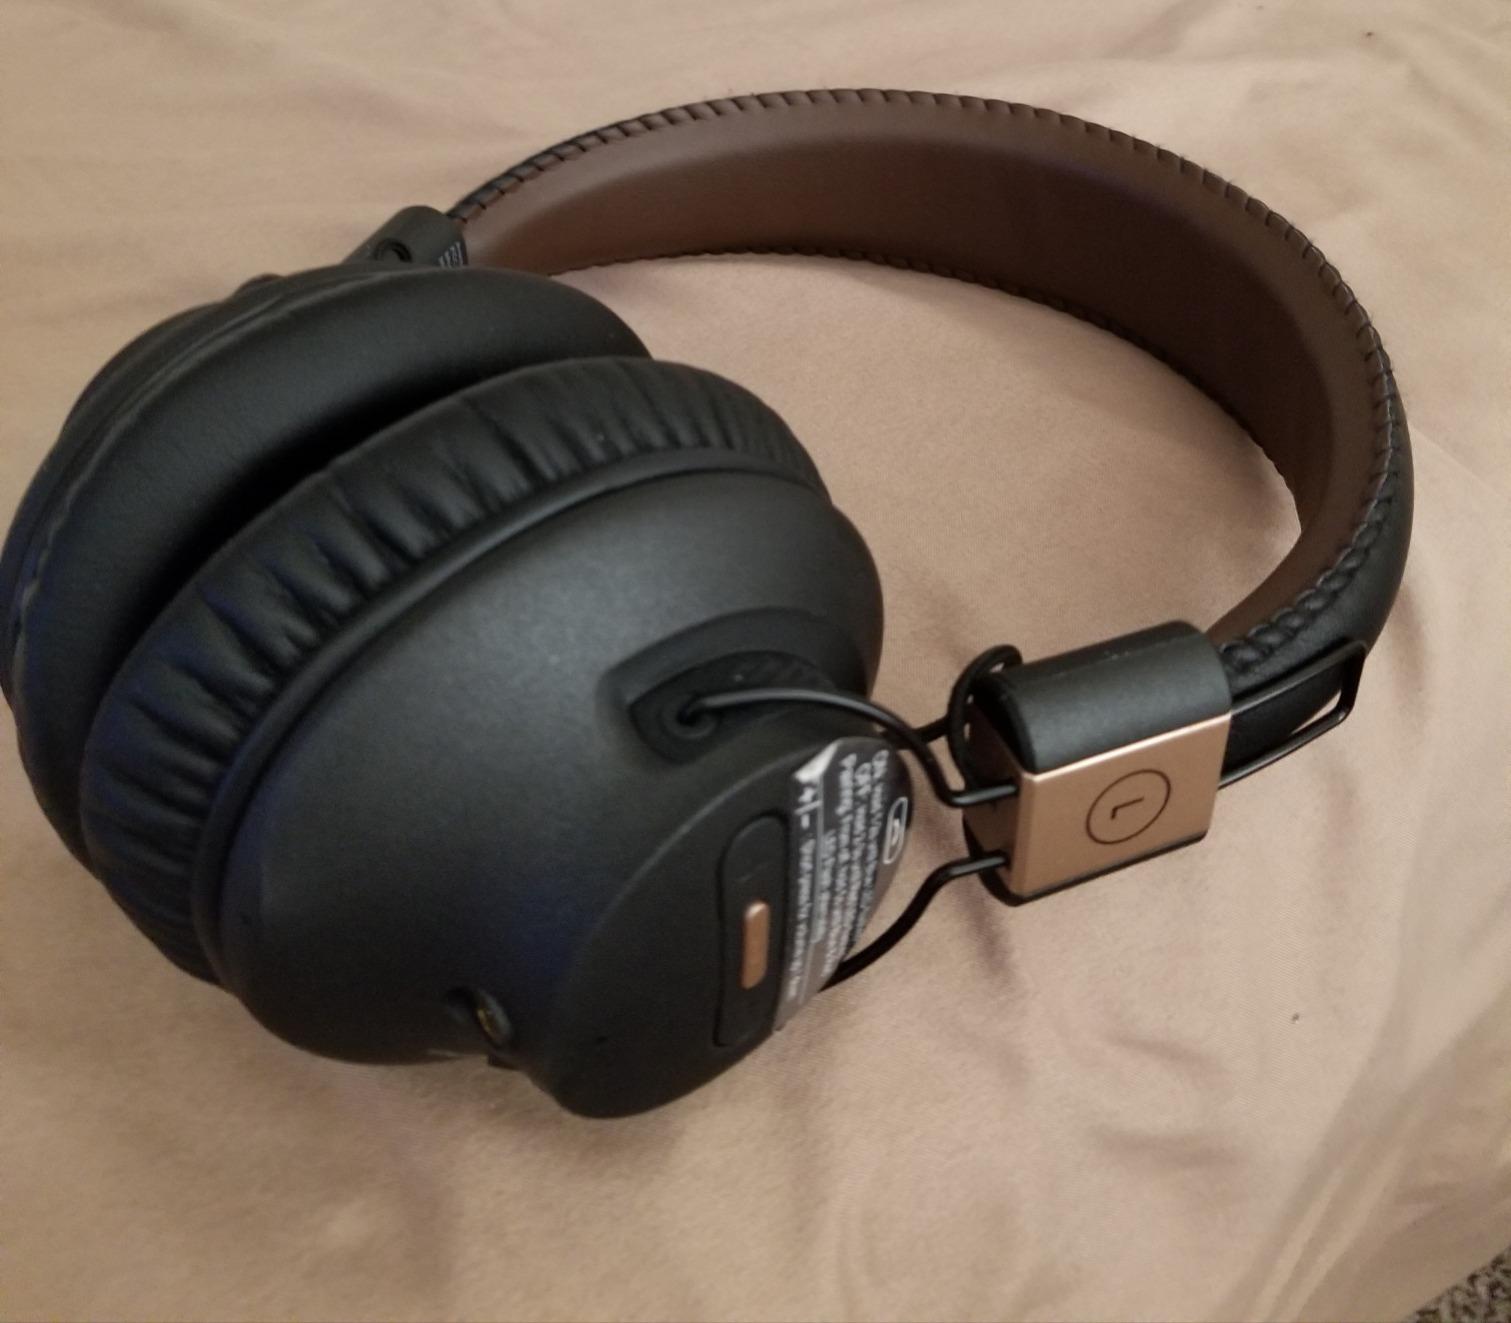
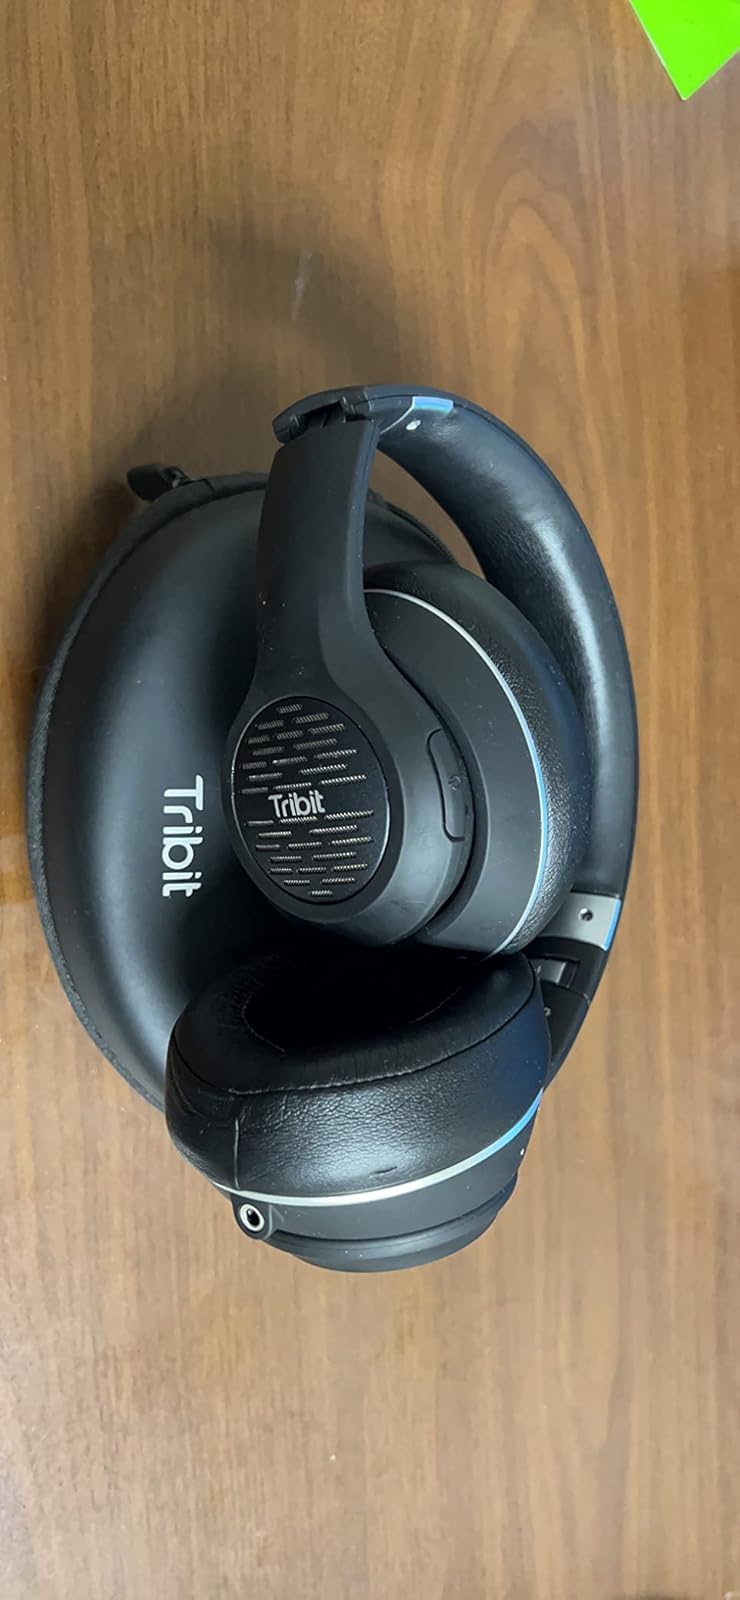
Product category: headphones
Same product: no